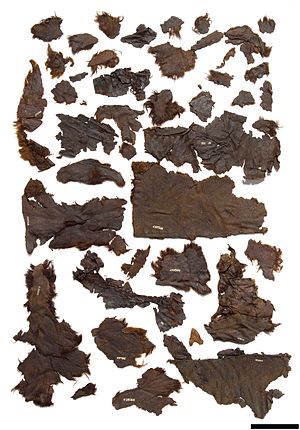
Horreby Lyng
Skindslag fra Horreby Lyng, som formodentlig har tilhørt det ofrede barn.
Skindslag fra Horreby Lyng, som formodentlig har tilhørt det ofrede barn, hvis kranium nu er kommet til Nationalmuseet.
Horreby Lyng er Falsters eneste højmose og den største på Lolland-Falster med sine 150 ha.